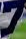
Number: 7